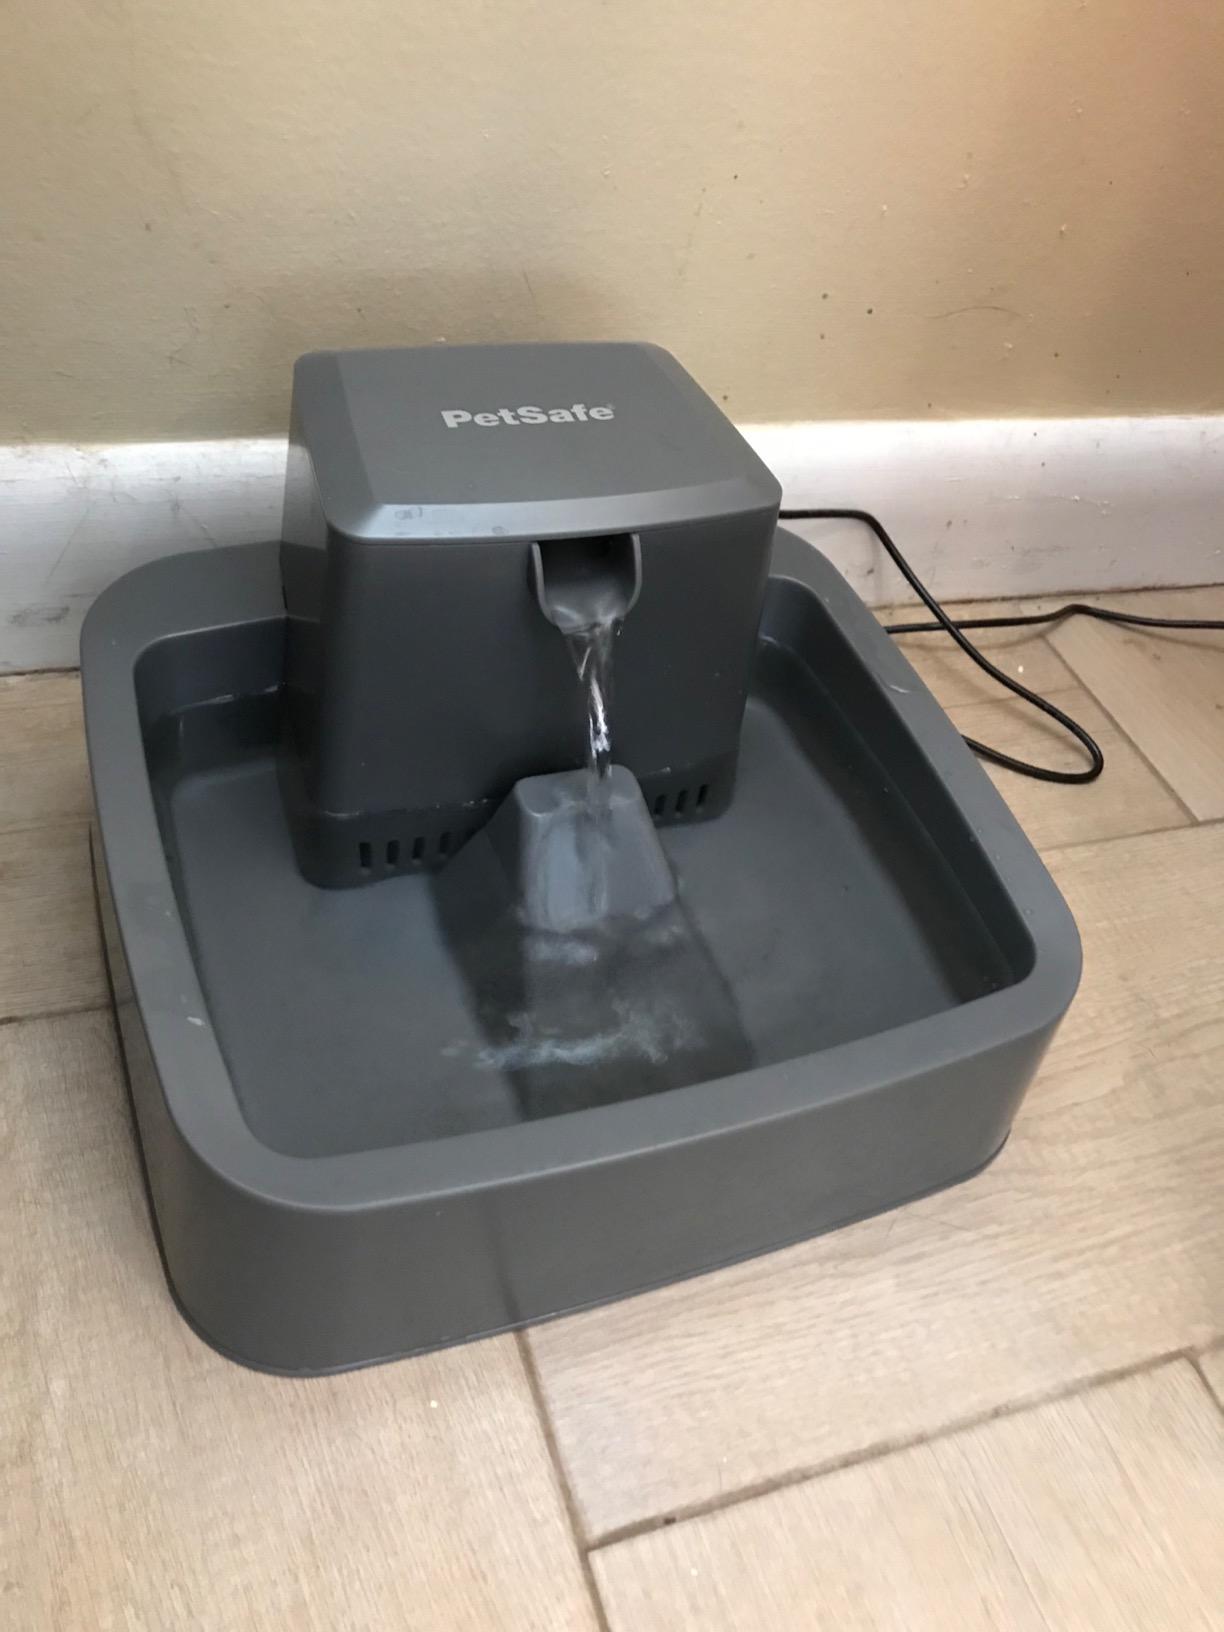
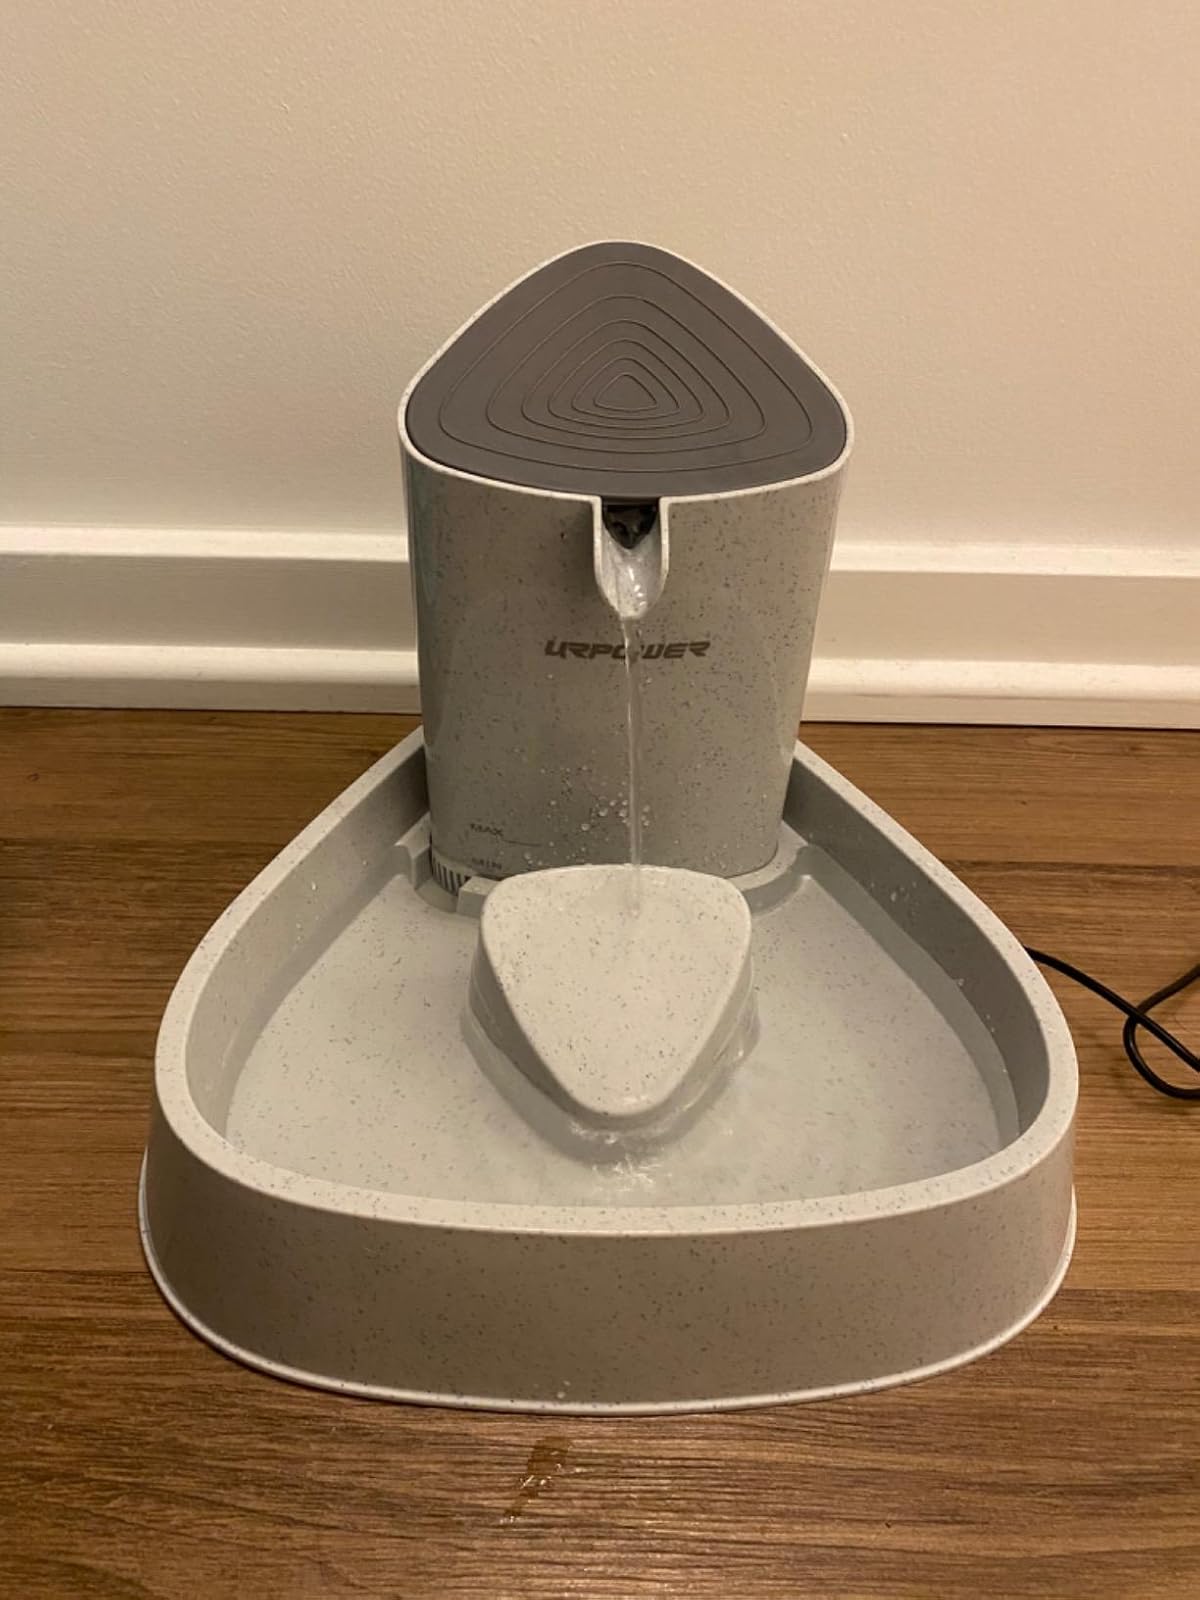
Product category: items_bowl
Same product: no